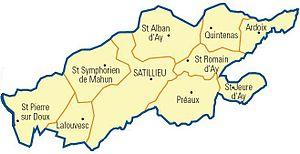
Carte détaillée des communes du canton (Ardèche)
Le canton de Satillieu est une ancienne division administrative française située dans le département de l'Ardèche et la région Rhône-Alpes.